Reuben Thompson

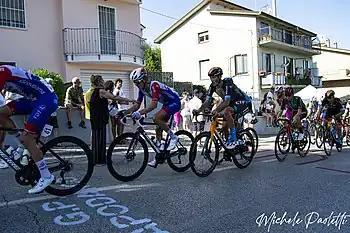
Reuben Thompson during the Capodarco GP 2022. Ph: Michele Paoletti.

In July 2021 Thompson took the biggest win of his career taking home all the main jerseys in the Giro della Valle d'Aosta. Starting in 2023, Thompson will ride for UCI WorldTeam . Starting as the defending champion at the Giro della Valle d'Aosta in 2022 Thompson finished in second place overall behind fellow team-leader Lenny Martinez. In August he rode the GP Capodarco where he came fourth, 7 seconds down on the winner.